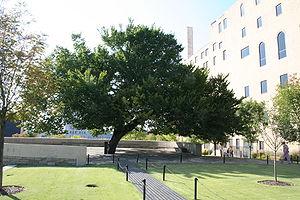
Le Mémorial national d'Oklahoma City est un monument commémoratif situé dans le centre-ville d'Oklahoma City, aux États-Unis, inauguré le 19 avril 2000.